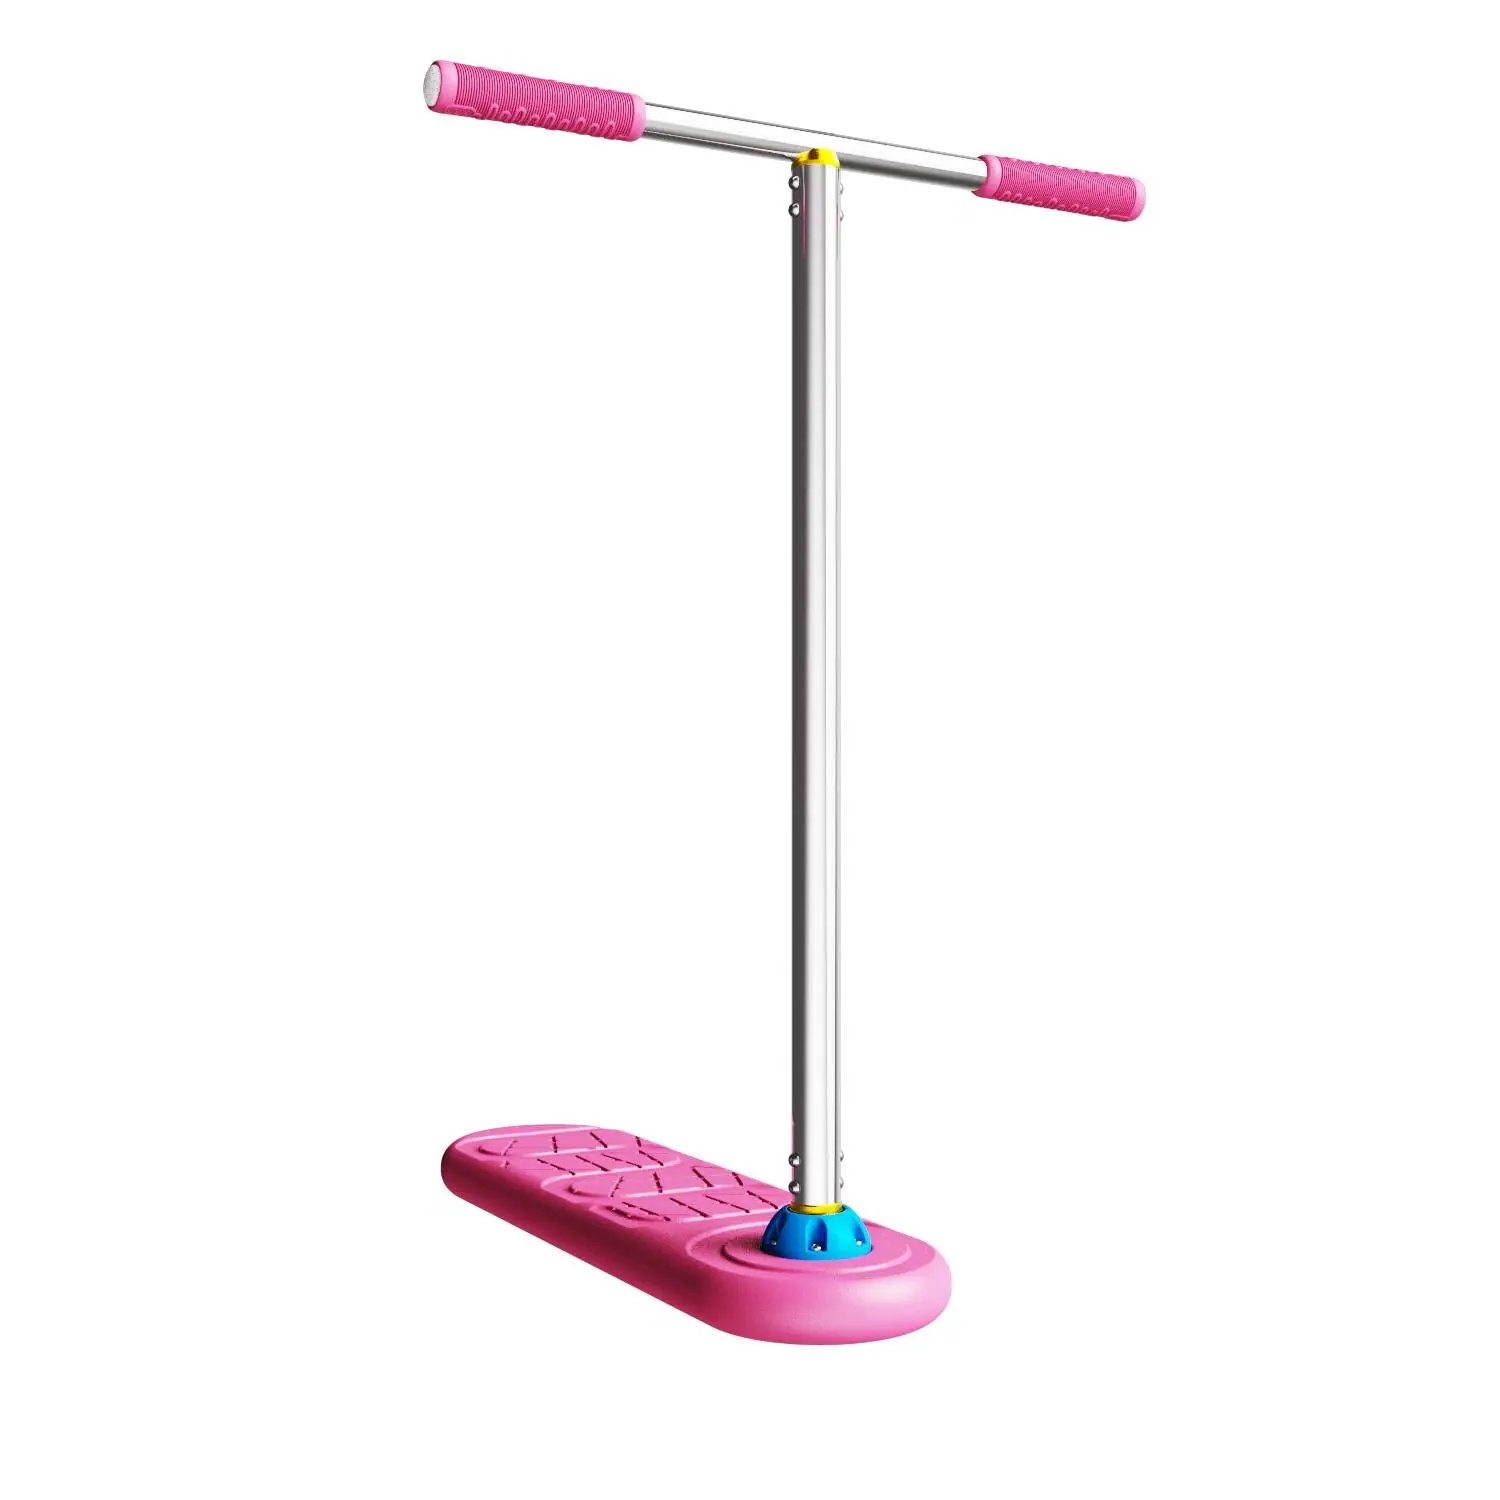
Indo Trampoline Trottinette 75cm Rose Pro
Retrouvez à la Cabane de le Glisse La trottinette Indo Trampoline! C'est la solution idéale pour les tricks périlleux sur un trampoline en toute sécurité. Elle est conçue pour une utilisation en intérieur et sur un trampoline. Les caractéristiques incluent un deck en mousse qui protège les jambes et la surface d'utilisation, une barre de guidon large et en forme de T pour une expérience similaire à la trottinette freestyle, et un poids léger pour une plus grande facilité de maniabilité. Le poids maximum de l'utilisateur est de 100 kg et le poids de la trottinette est de 950g. L'assemblage peut être effectué entre 5 à10 minutes. Hésites pas à nous demander de la monter si tu optes pour une commande Collect en boutique! 🔧Montage offert en boutique Cabane de la Glisse 🚚 Livraison gratuite à partir de 90 euros d'achats 📩Pour toutes informations complémentaires : contact@lacabanedelaglisse.com
Brand: Indo
Category: Toys & Games > Toys > Sports Toys > Fitness Toys > Mini Trampolines